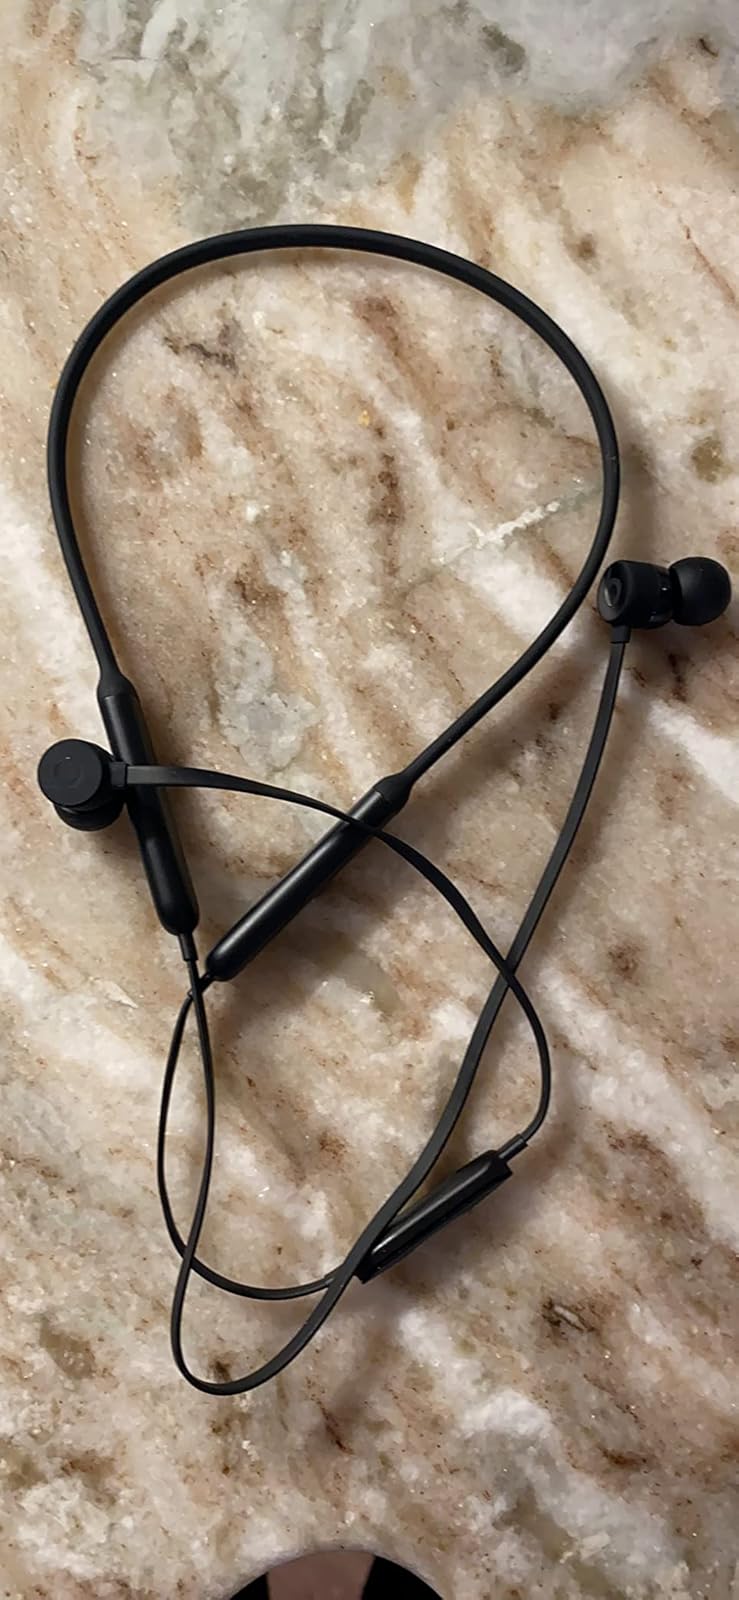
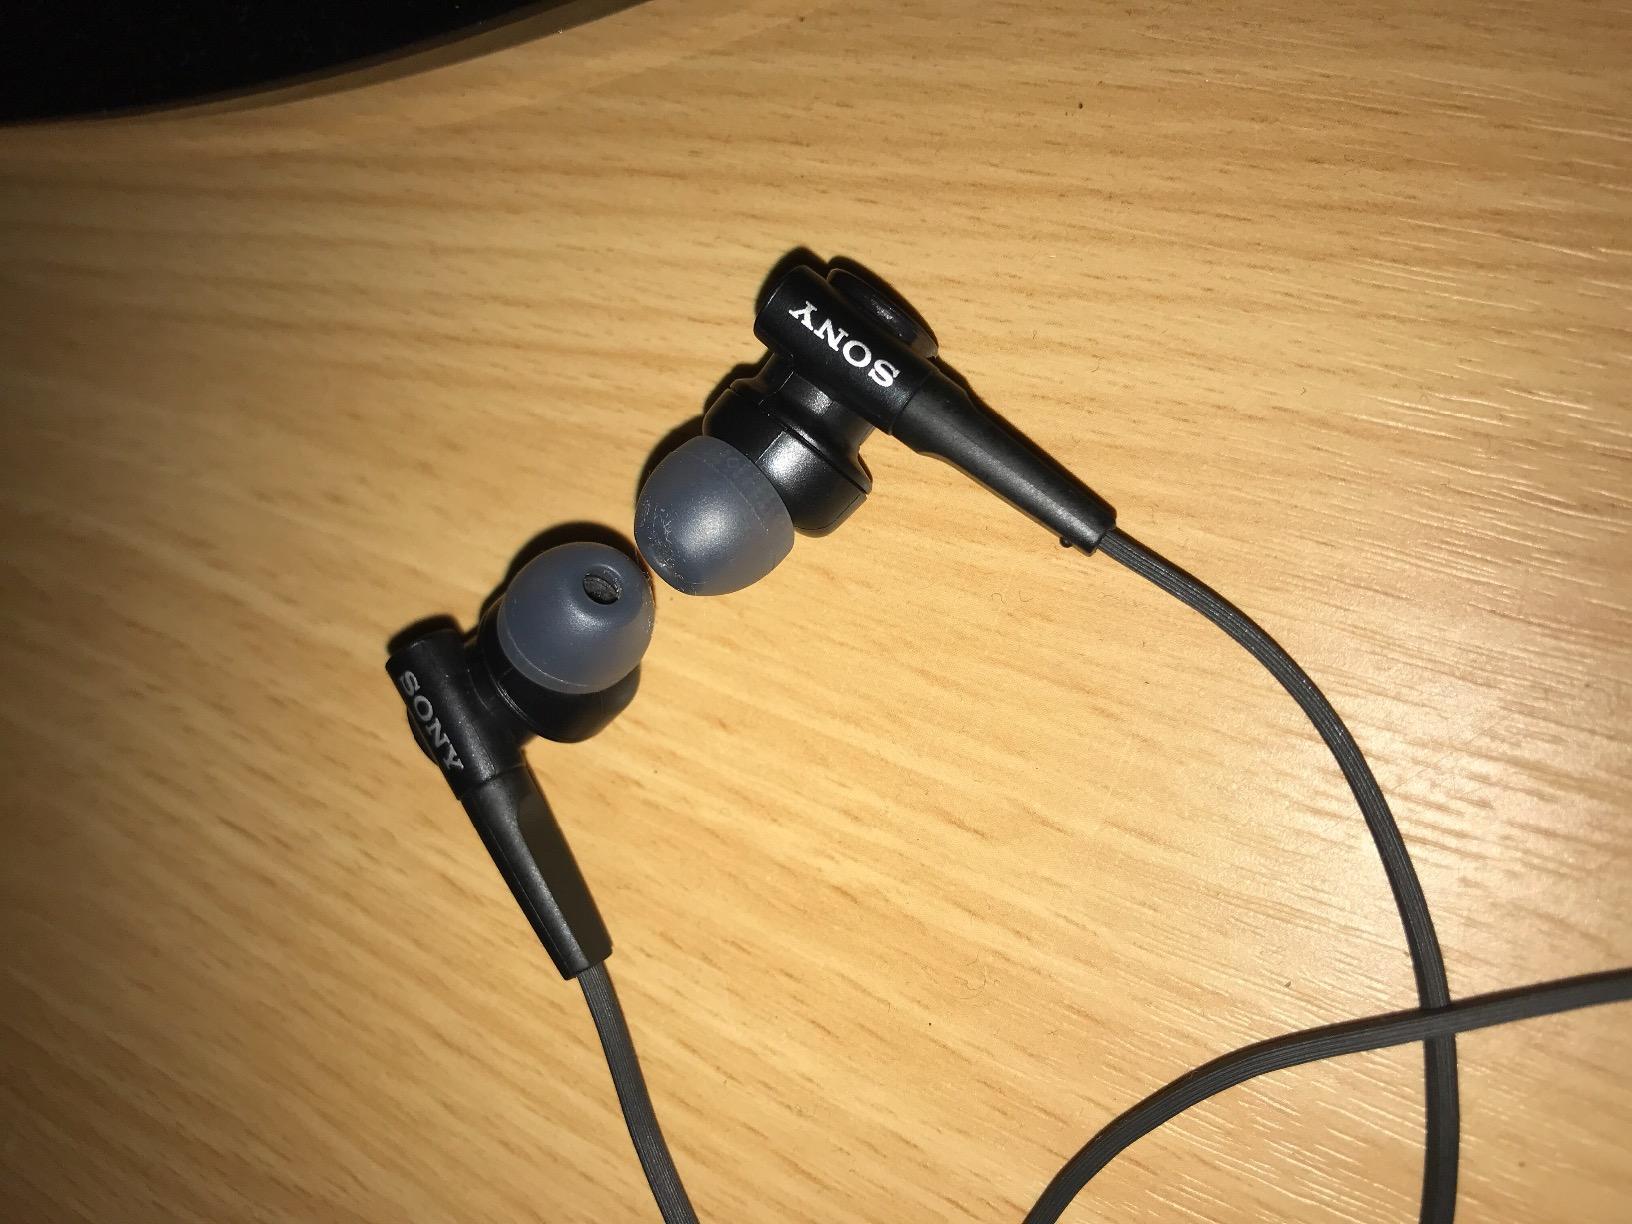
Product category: headphones
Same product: no